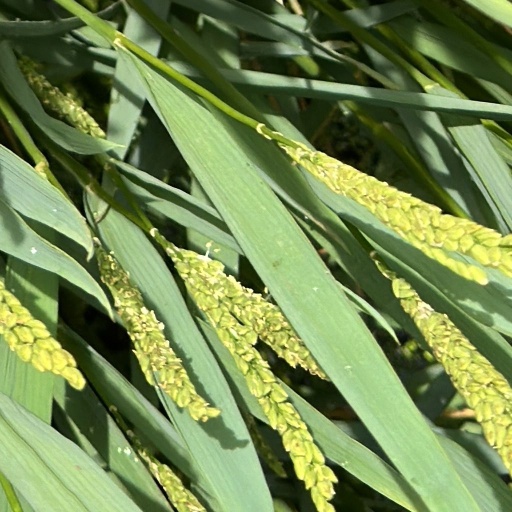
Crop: rice